Tennis Round

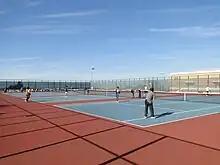
Tennis Round Registered Players Practicing in st Ignatius college preparatory Tennis Courts

Tennis Round is among a number of companies in the United States which provides an online tennis platform that allows players to find local courts and find other compatible tennis players. It has registered recreational tennis players from 600 cities and mapped over 16,000 private and public facilities with nearly 100,000 tennis courts in 4,200 cities nationwide in the United States. Tennis can be played at both public and private tennis courts. Public tennis courts are free of cost, but some require a small fee for reservation or usage of the tennis court. Usually the private courts have a policy for drop-ins or have a daily pass for non-members.